Buddha Statue of Hyderabad

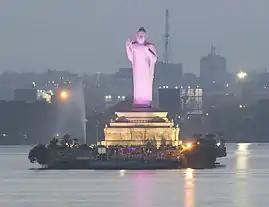
Standing Buddha in Abhaya Mudra

The Buddha Statue of Hyderabad is a monolith located in Hyderabad, Telangana, India. It is the world's tallest monolith of Gautama Buddha, erected on Gibraltar Rock in the middle of Hussain Sagar lake.